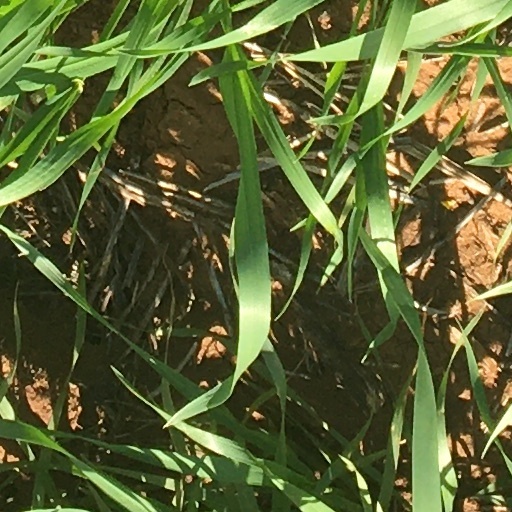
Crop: wheat